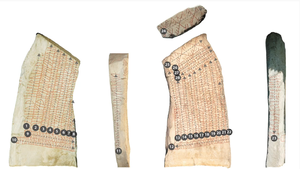
Sens de lecture des 28 lignes de runes de la pierre de Rök, extraite de la vidéo fournie comme source, du Swedish National Heritage Board
La pierre de Rök, à Rök, dans la province d’Östergötland en Suède est une pierre runique. On y trouve gravée la plus longue inscription runique connue. Ce texte énigmatique du IXᵉ siècle est souvent considéré comme le premier texte littéraire suédois.